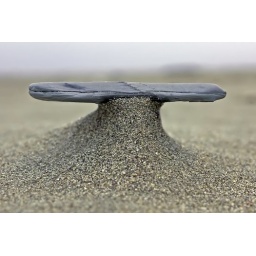
A storm has sweaped over the beach, and the sand under this litle rock has been blowned away.